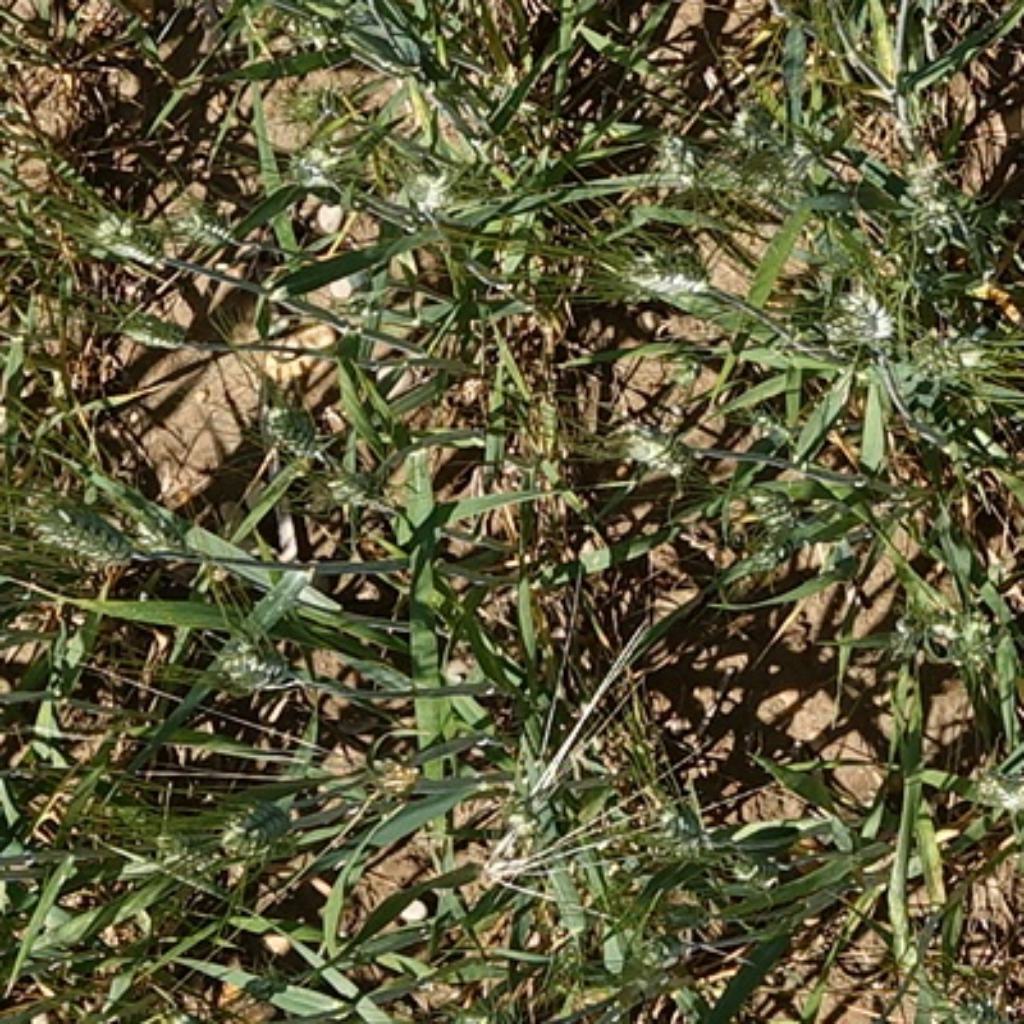
Country: France
Location: Gréoux
Wheat development stage: Filling